Latin Church

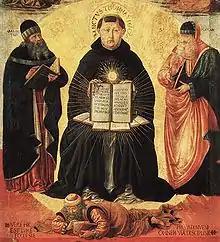
Detail from "Triumph of St. Thomas Aquinas over Averroes" by Benozzo Gozzoli (1420–97)

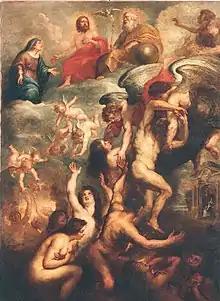
Impression of purgatory by Peter Paul Rubens

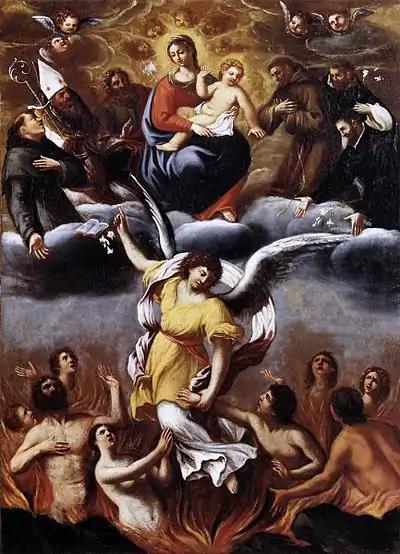
Image of a fiery purgatory by Ludovico Carracci

Saint Thomas Aquinas, an Italian Dominican friar, philosopher and priest, was immensely influential in the tradition of scholasticism, within which he is also known as the "Doctor Angelicus" and the "Doctor Communis".